Drift Fence

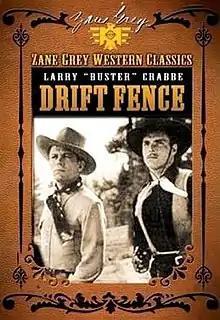
Theatrical release poster

Drift Fence (reissued as Texas Desperadoes) is a 1936 American Western film, directed by Otho Lovering and released by Paramount Pictures.